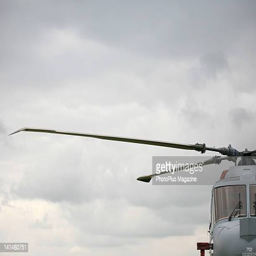
front view of a military helicopter on display at show